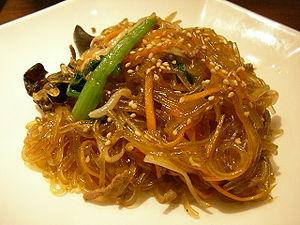
Les dangmyeon, sont des nouilles de fécule de patates douces coréennes, utilisées notamment dans le japchae.